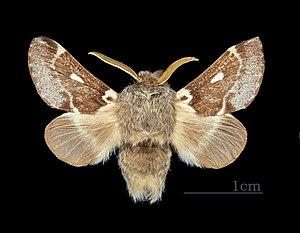
Eriogaster lanestris est un lépidoptère appartenant à la famille des Lasiocampidae. Il est appelé Bombyx laineux sous sa forme imago ou Laineuse du cerisier sous sa forme chenille. C'est l'espèce type du genre Eriogaster.